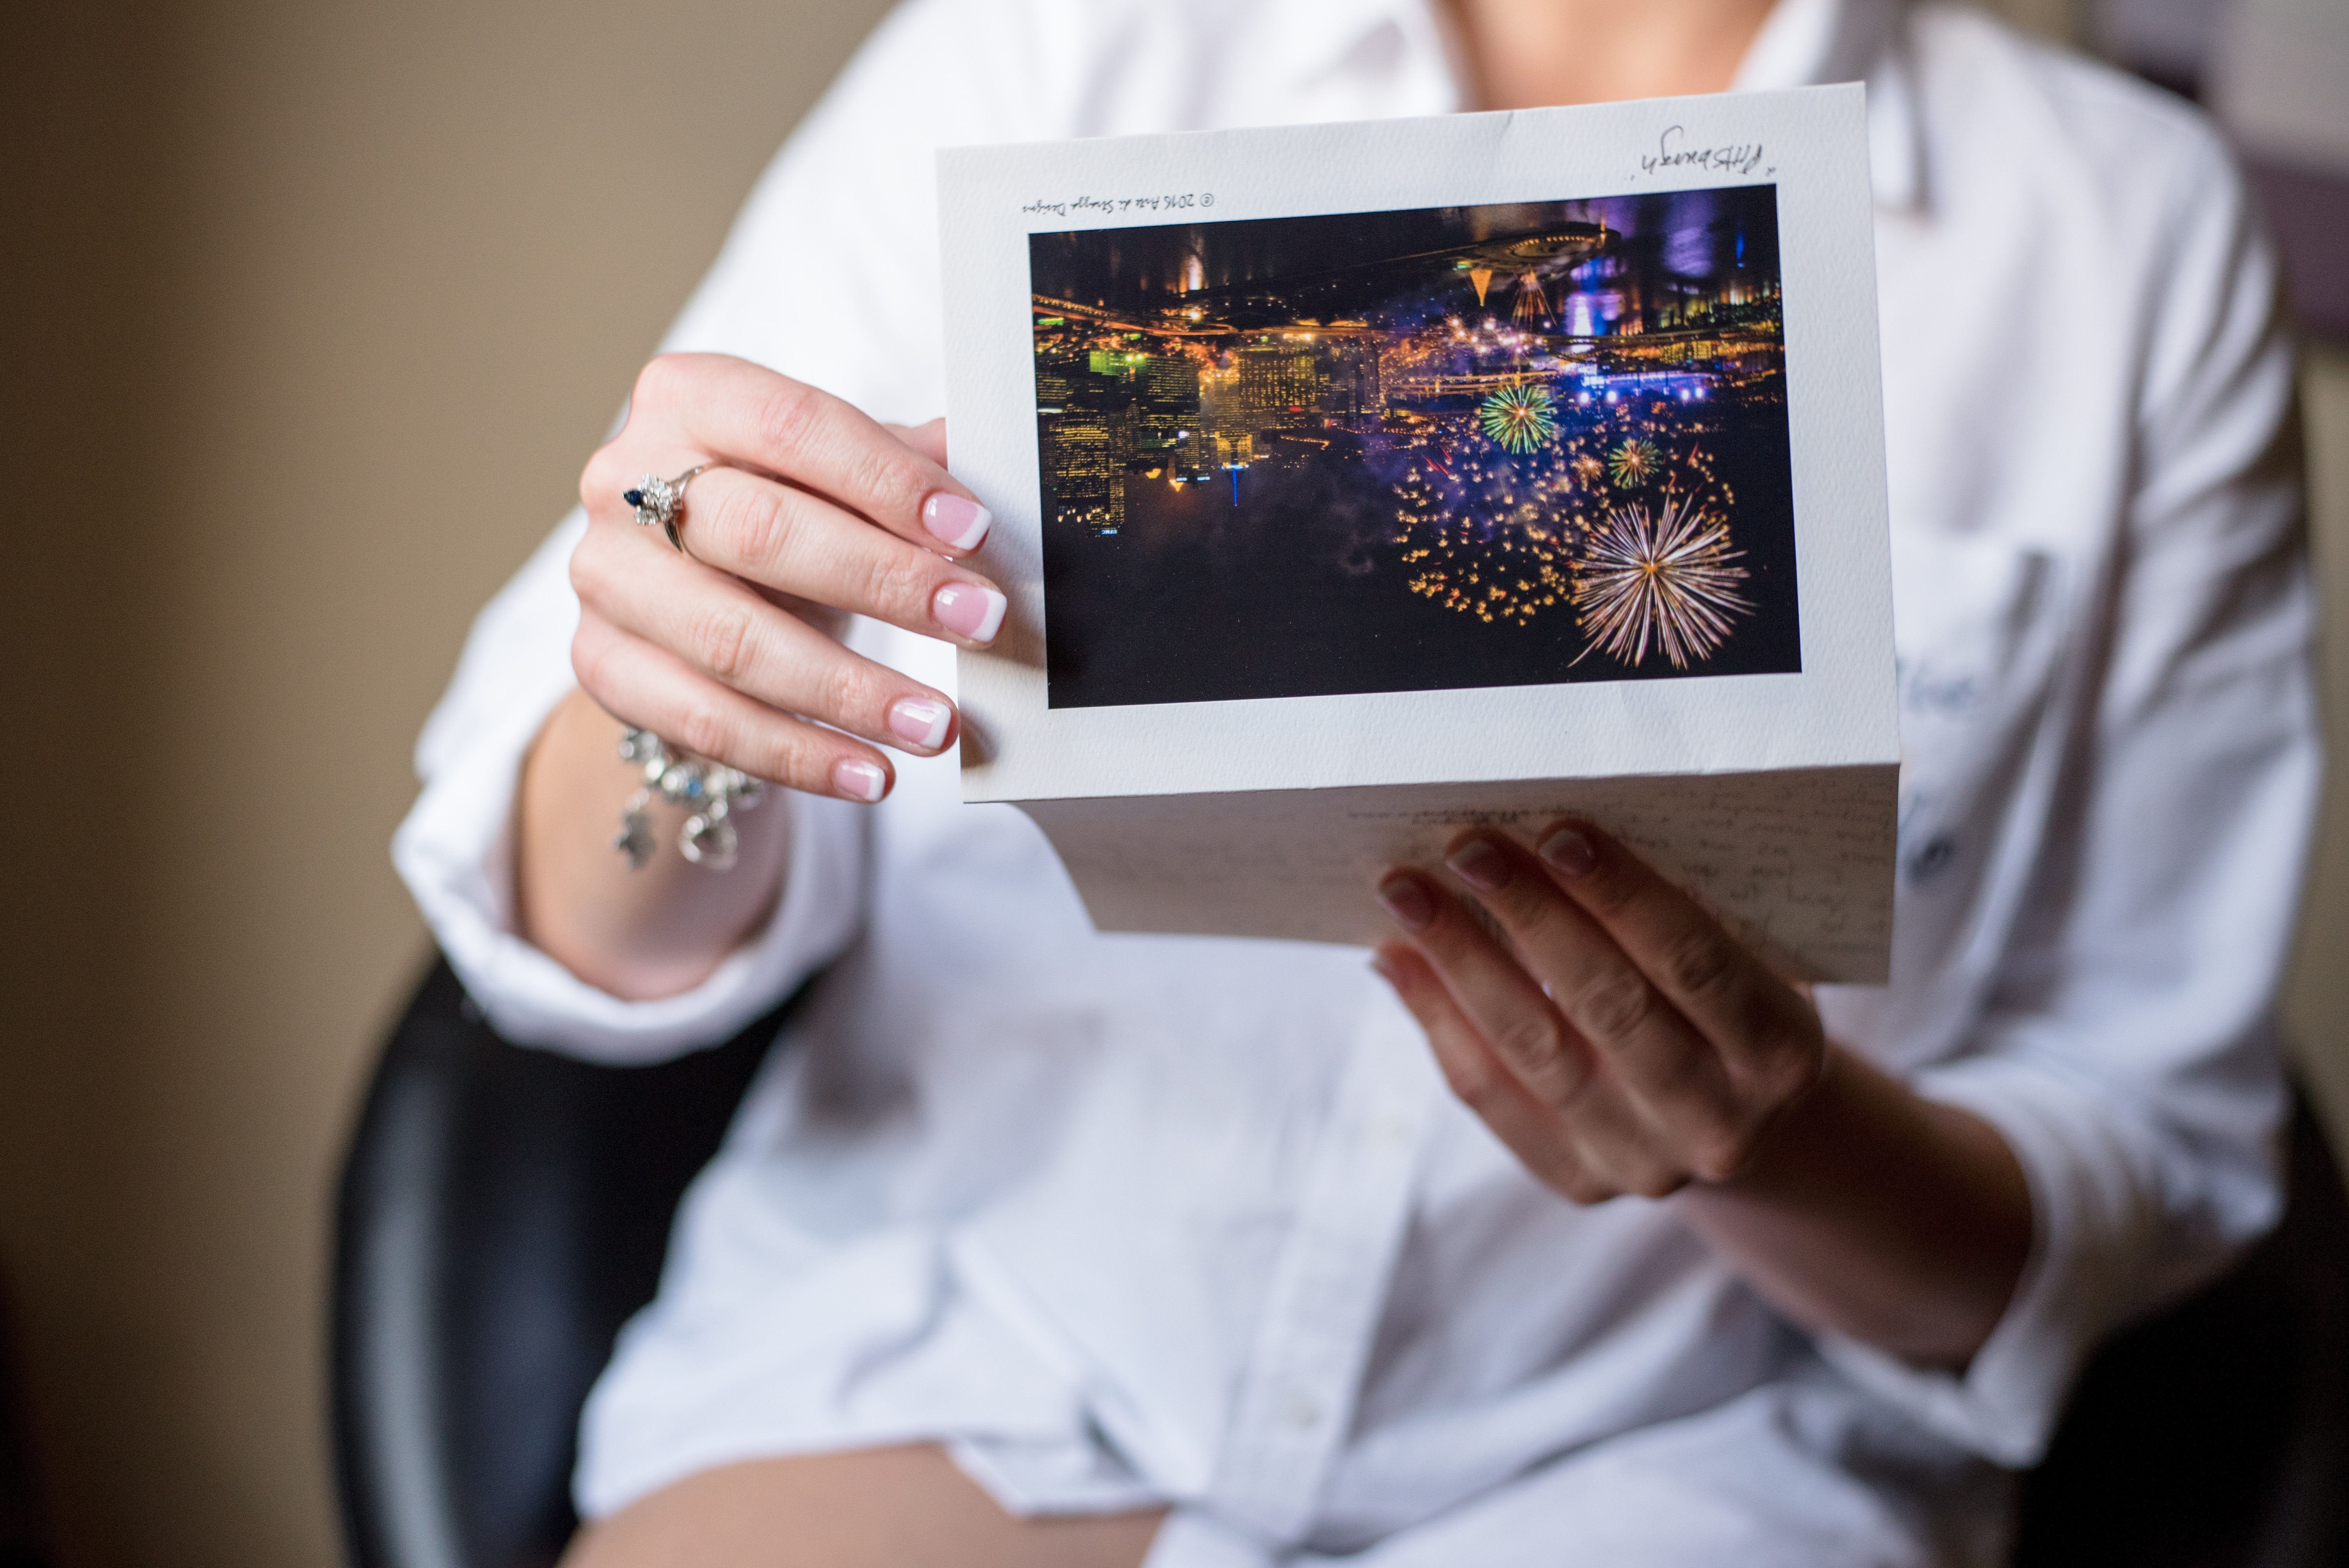
electronic device